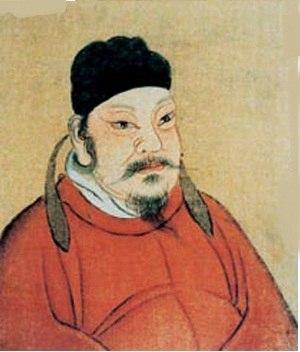
Huo Qubing, né à Linfen, dans le Shanxi, était un général de la dynastie Han sous l'empereur Wu. Il était le fils illégitime de Wei Shaoer, neveu de Wei Qing et de l'impératrice Wei Zifu.